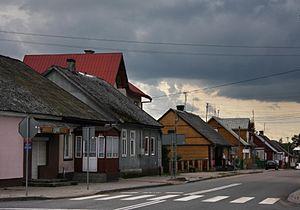
Suchowola est une petite ville de Pologne située dans la voïvodie de Podlasie, dans le powiat de Sokółka. D'une superficie de 25,95 km², Suchowola compte 2 278 habitants, soit une densité de 88 habitants au km².